Man with the Screaming Brain

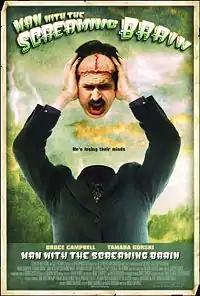
Theatrical release poster

Man with the Screaming Brain is a 2005 science fiction/slapstick film co-written, produced, directed, and starring Bruce Campbell. It is Campbell's feature film directorial debut. The film was co-written by David Goodman and co-stars Ted Raimi.